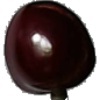
Label: Cherry 1